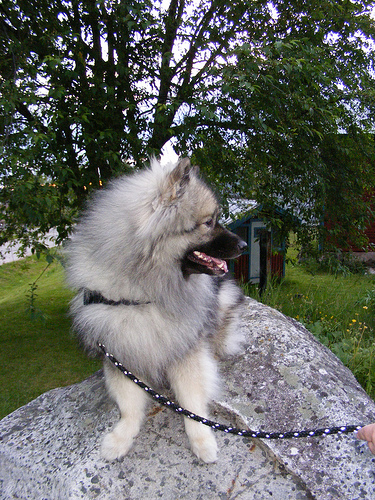
Animal: dog
Breed: keeshond